Gui Cavalcanti

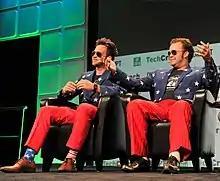
Cavalcanti (right) at TechCrunch San Francisco 2016

Gui Cavalcanti is a robotics engineer who co-founded Open Source Medical Supplies, Artisan's Asylum, and MegaBots Inc.